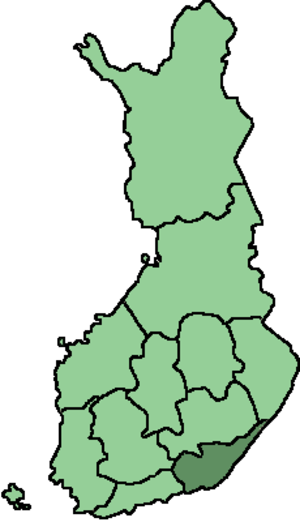
Kymmene län
Beliggenhed for Kymmene län
Kymmene län er et historisk len i Finland. Lenet bestod i tidsrummet 1945-1997 og omfattede de senere Landskaber i Finland Kymmenedalen og Södra Karelen. Lenet har sit navn efter Kymmene älv. Administrationssæde var Kouvola.